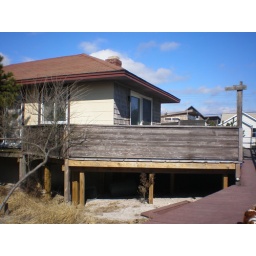
Our three bedroom, two bath house in Fair Harbor. House as viewed from Oak Walk.